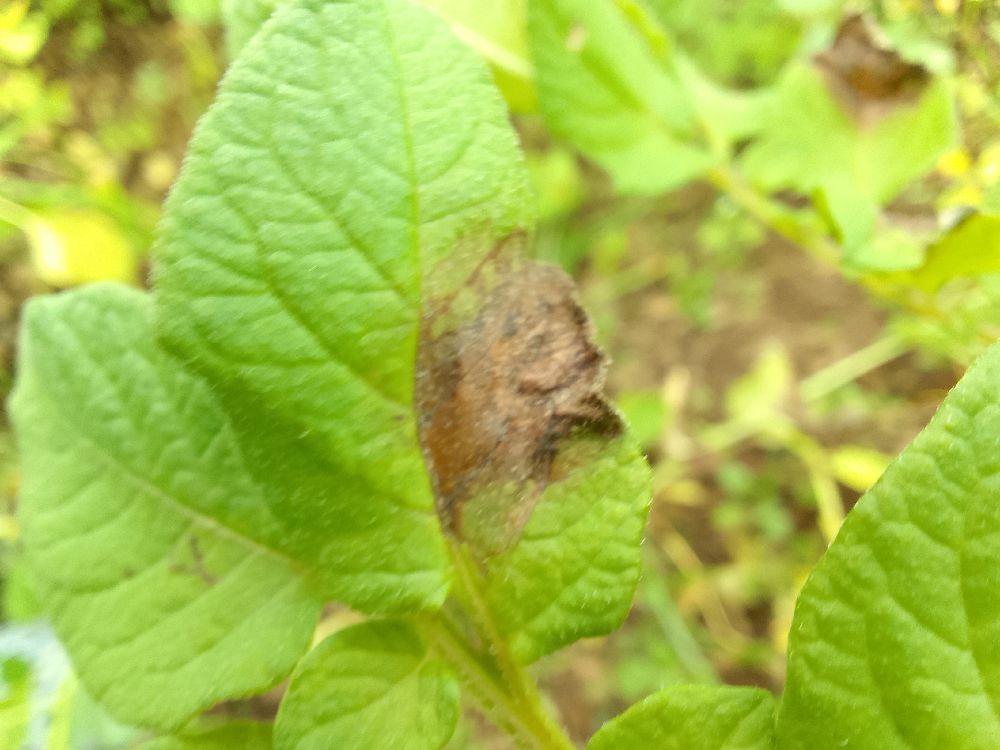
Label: Late blight